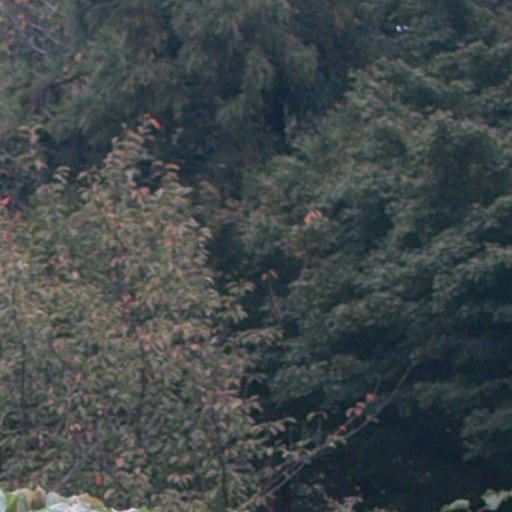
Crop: cassava